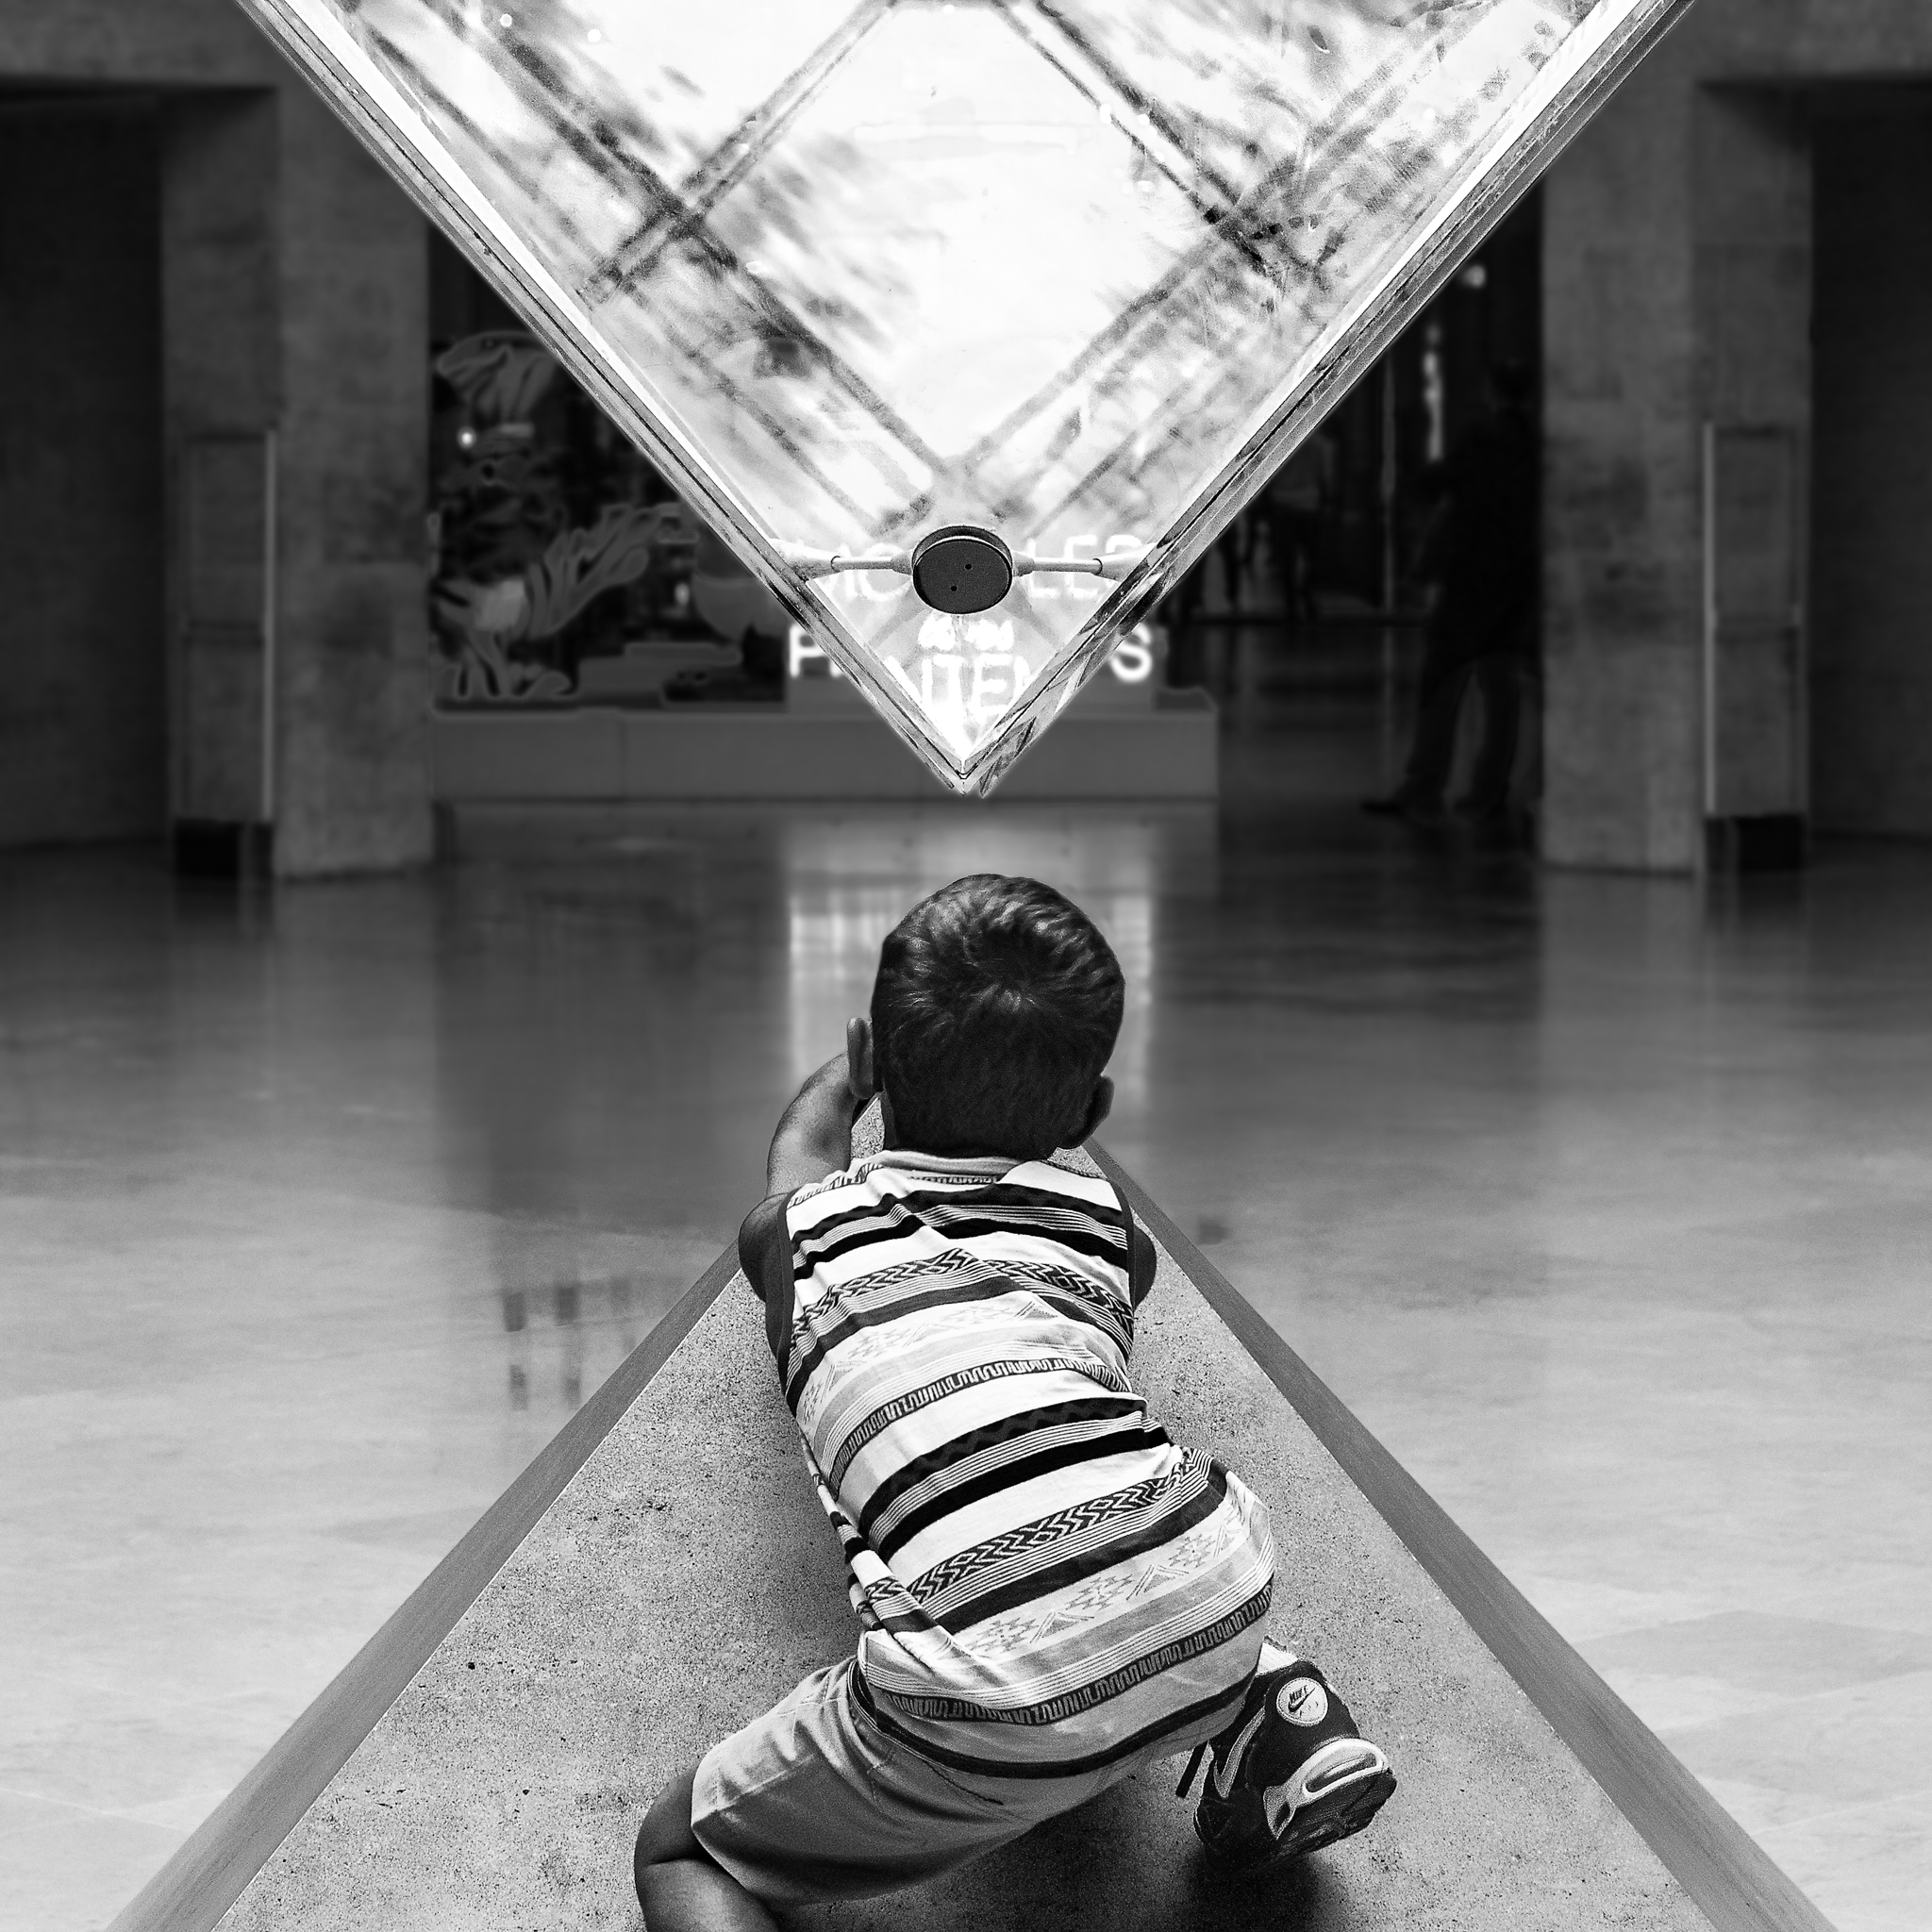
person, black and white, people, white, photography, play, boy, paris, france, louvre, sitting, action, black, monochrome, climb, blackandwhite, candid, stripes, photograph, snapshot, image, shape, squareformat, invertedpyramid, traiangles, 2052, monochrome photography, human positions